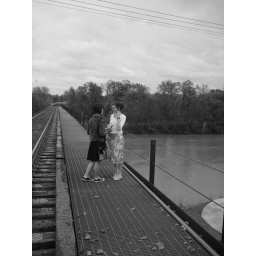
train over water